Describe the emotion expressed in this image:  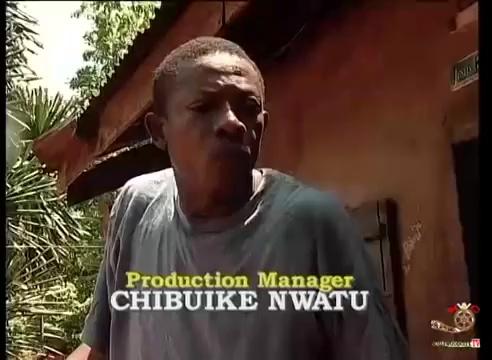
This person displays Pain, valence and arousal with low intensity.